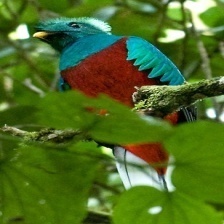
Species: QUETZAL
Scientific name: PHAROMACHRUS MOCINNO